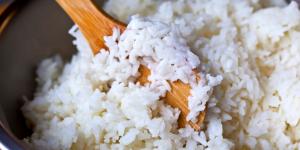
por que no me queda el arroz suelto